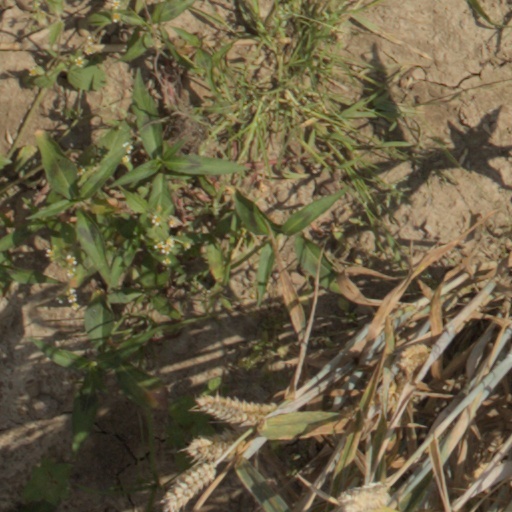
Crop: wheat